USS St. Louis (CL-49)

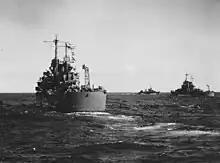
"Honolulu" (left) and "St. Louis" (right) returning from the Battle of Kula Gulf

The invasion of New Georgia began on 30 June; "St. Louis" and the rest of TF 68 patrolled at the northern end of the Coral Sea; at that time, she cruised with "Helena", "Honolulu", and their escorting destroyer screen that consisted of , , , and . By 1 July, the ships were about south of New Georgia, and on 3 July they reached Tulagi, where a false report of a Japanese airstrike briefly sent the ships' crews to their battle stations. The Allied plan called for a second landing on New Georgia in the Kula Gulf on the northeastern side of the island. A landing here would block the resupply route for the Japanese forces fighting on the island and it would also deny their use of the gulf to escape once they were defeated, as they had done on Guadalcanal.